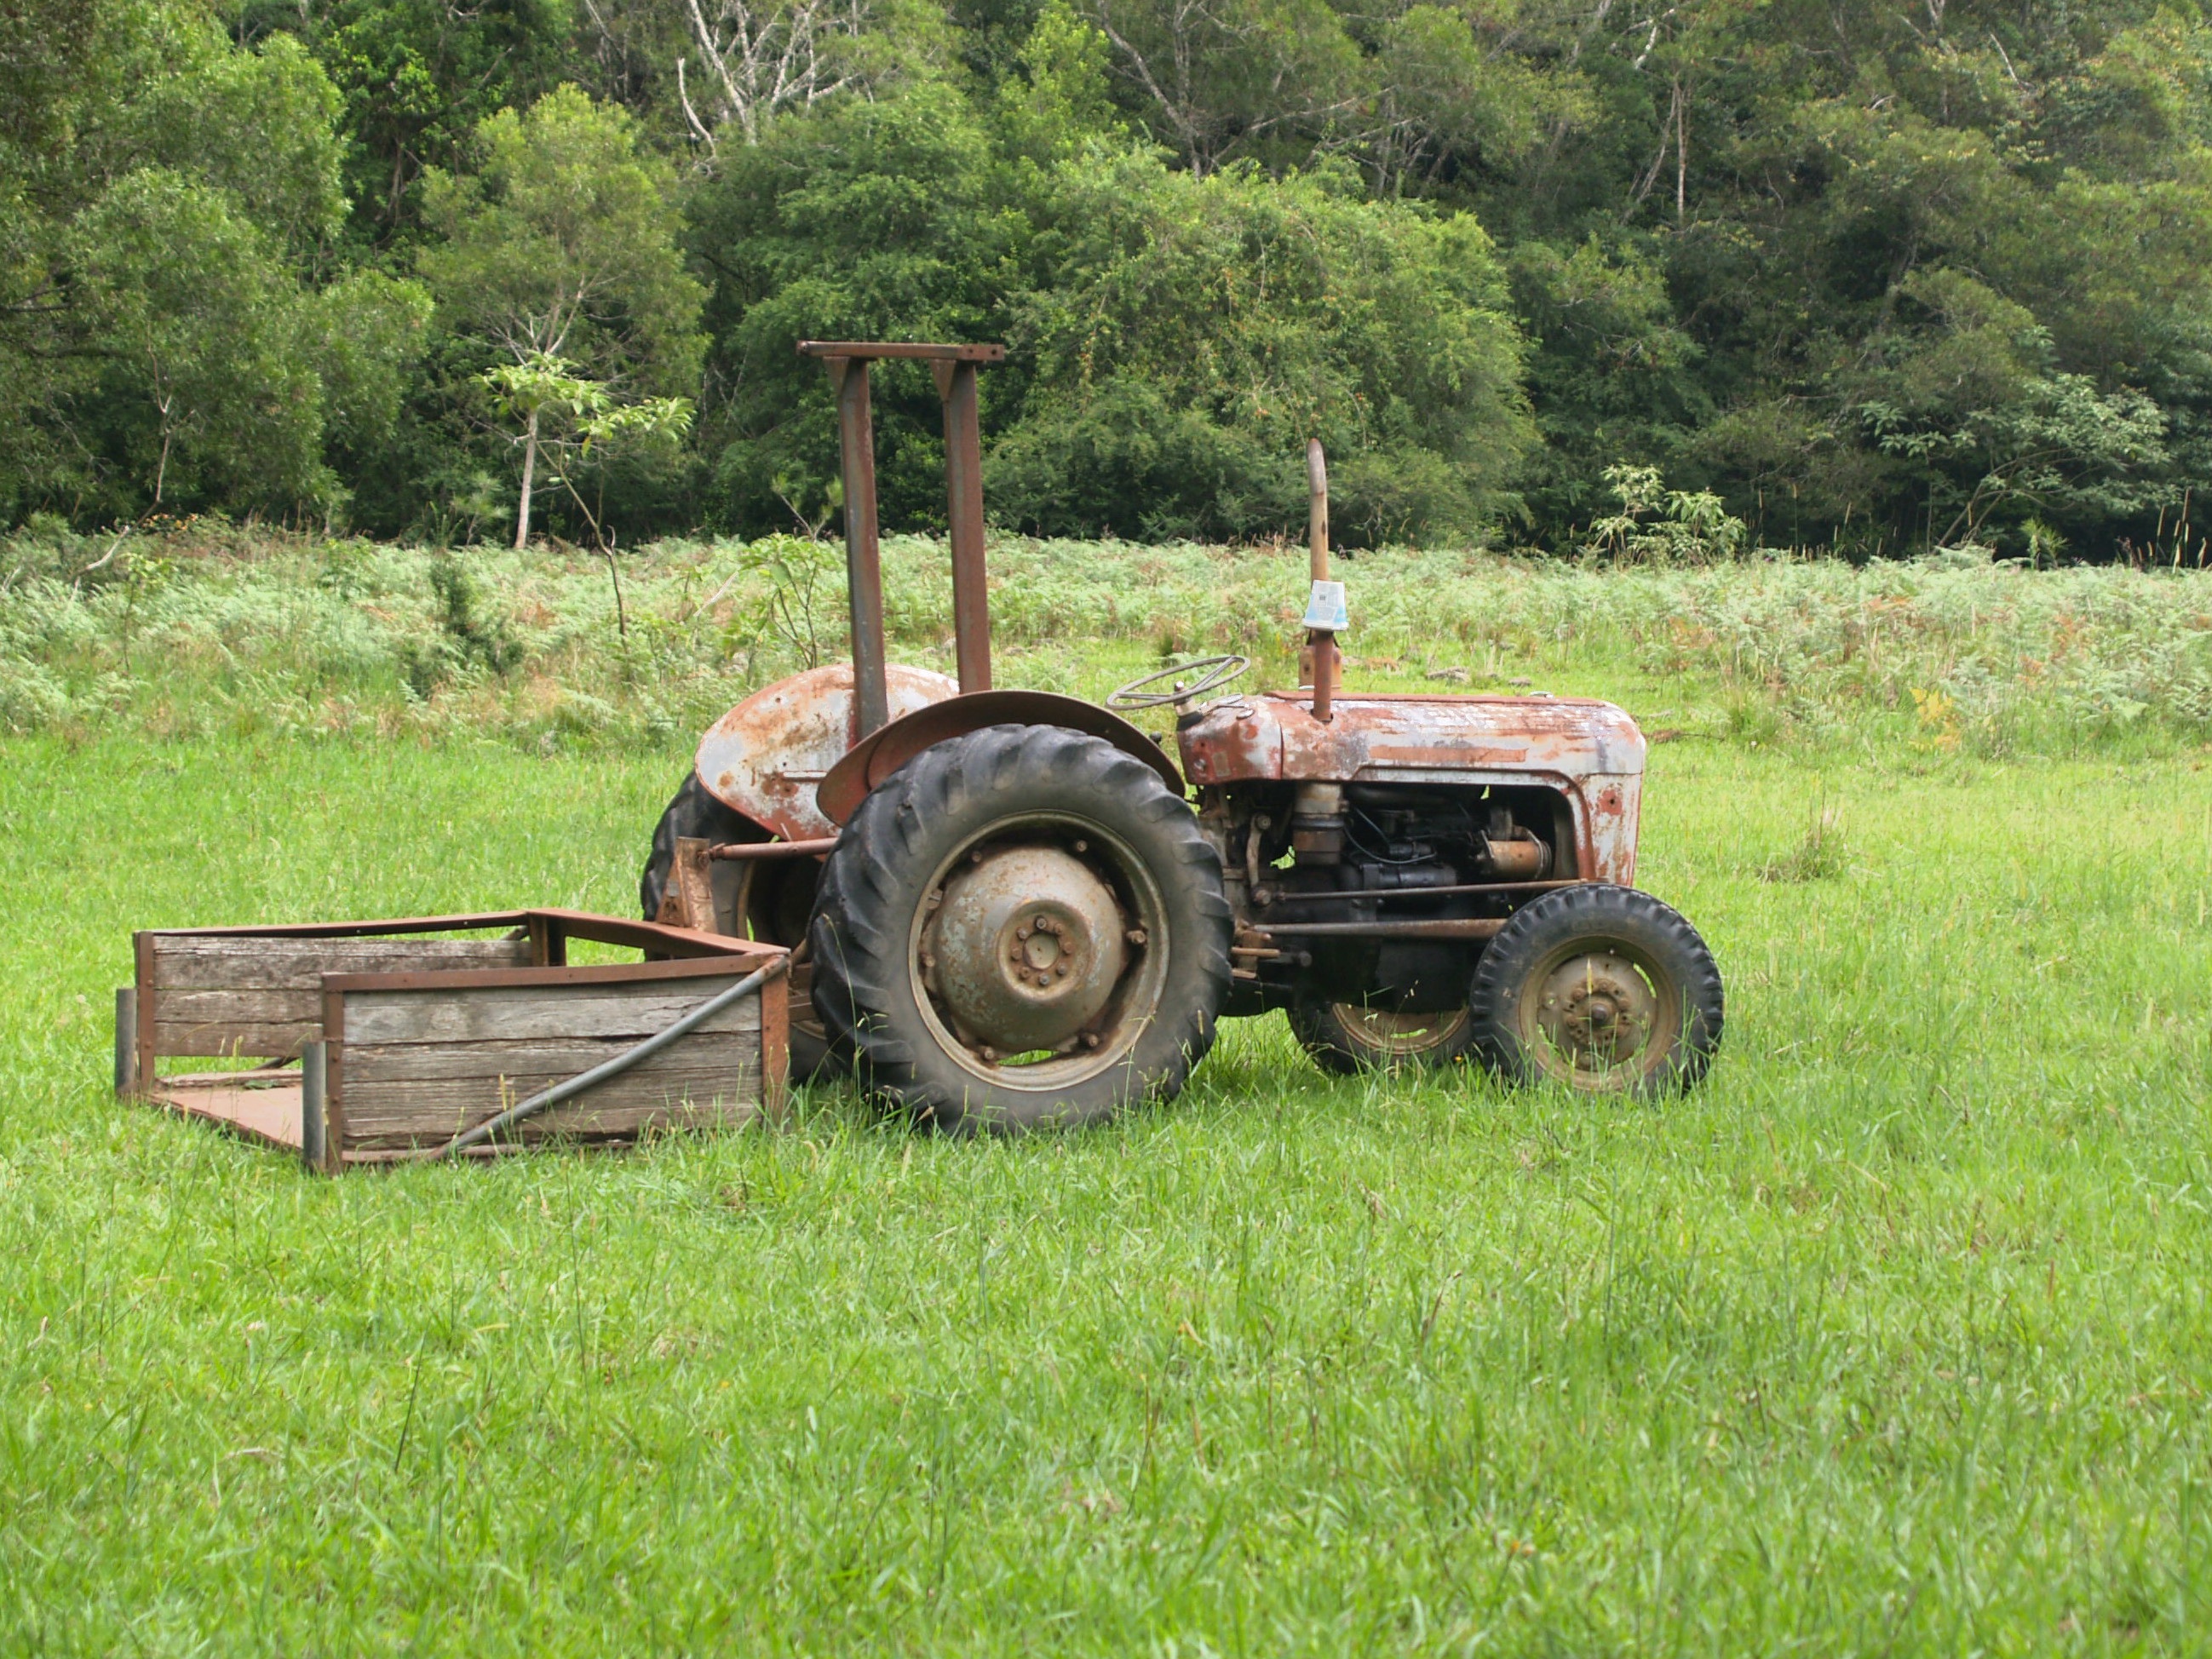
work, nature, grass, plant, hay, tractor, field, farm, lawn, vintage, antique, wheel, countryside, old, land, country, summer, steel, transportation, rural, green, farming, vehicle, equipment, metal, soil, machine, machinery, agriculture, farmer, agricultural, trees, paddock, outdoors, engine, rusty, motor, agricultural machinery, carryall